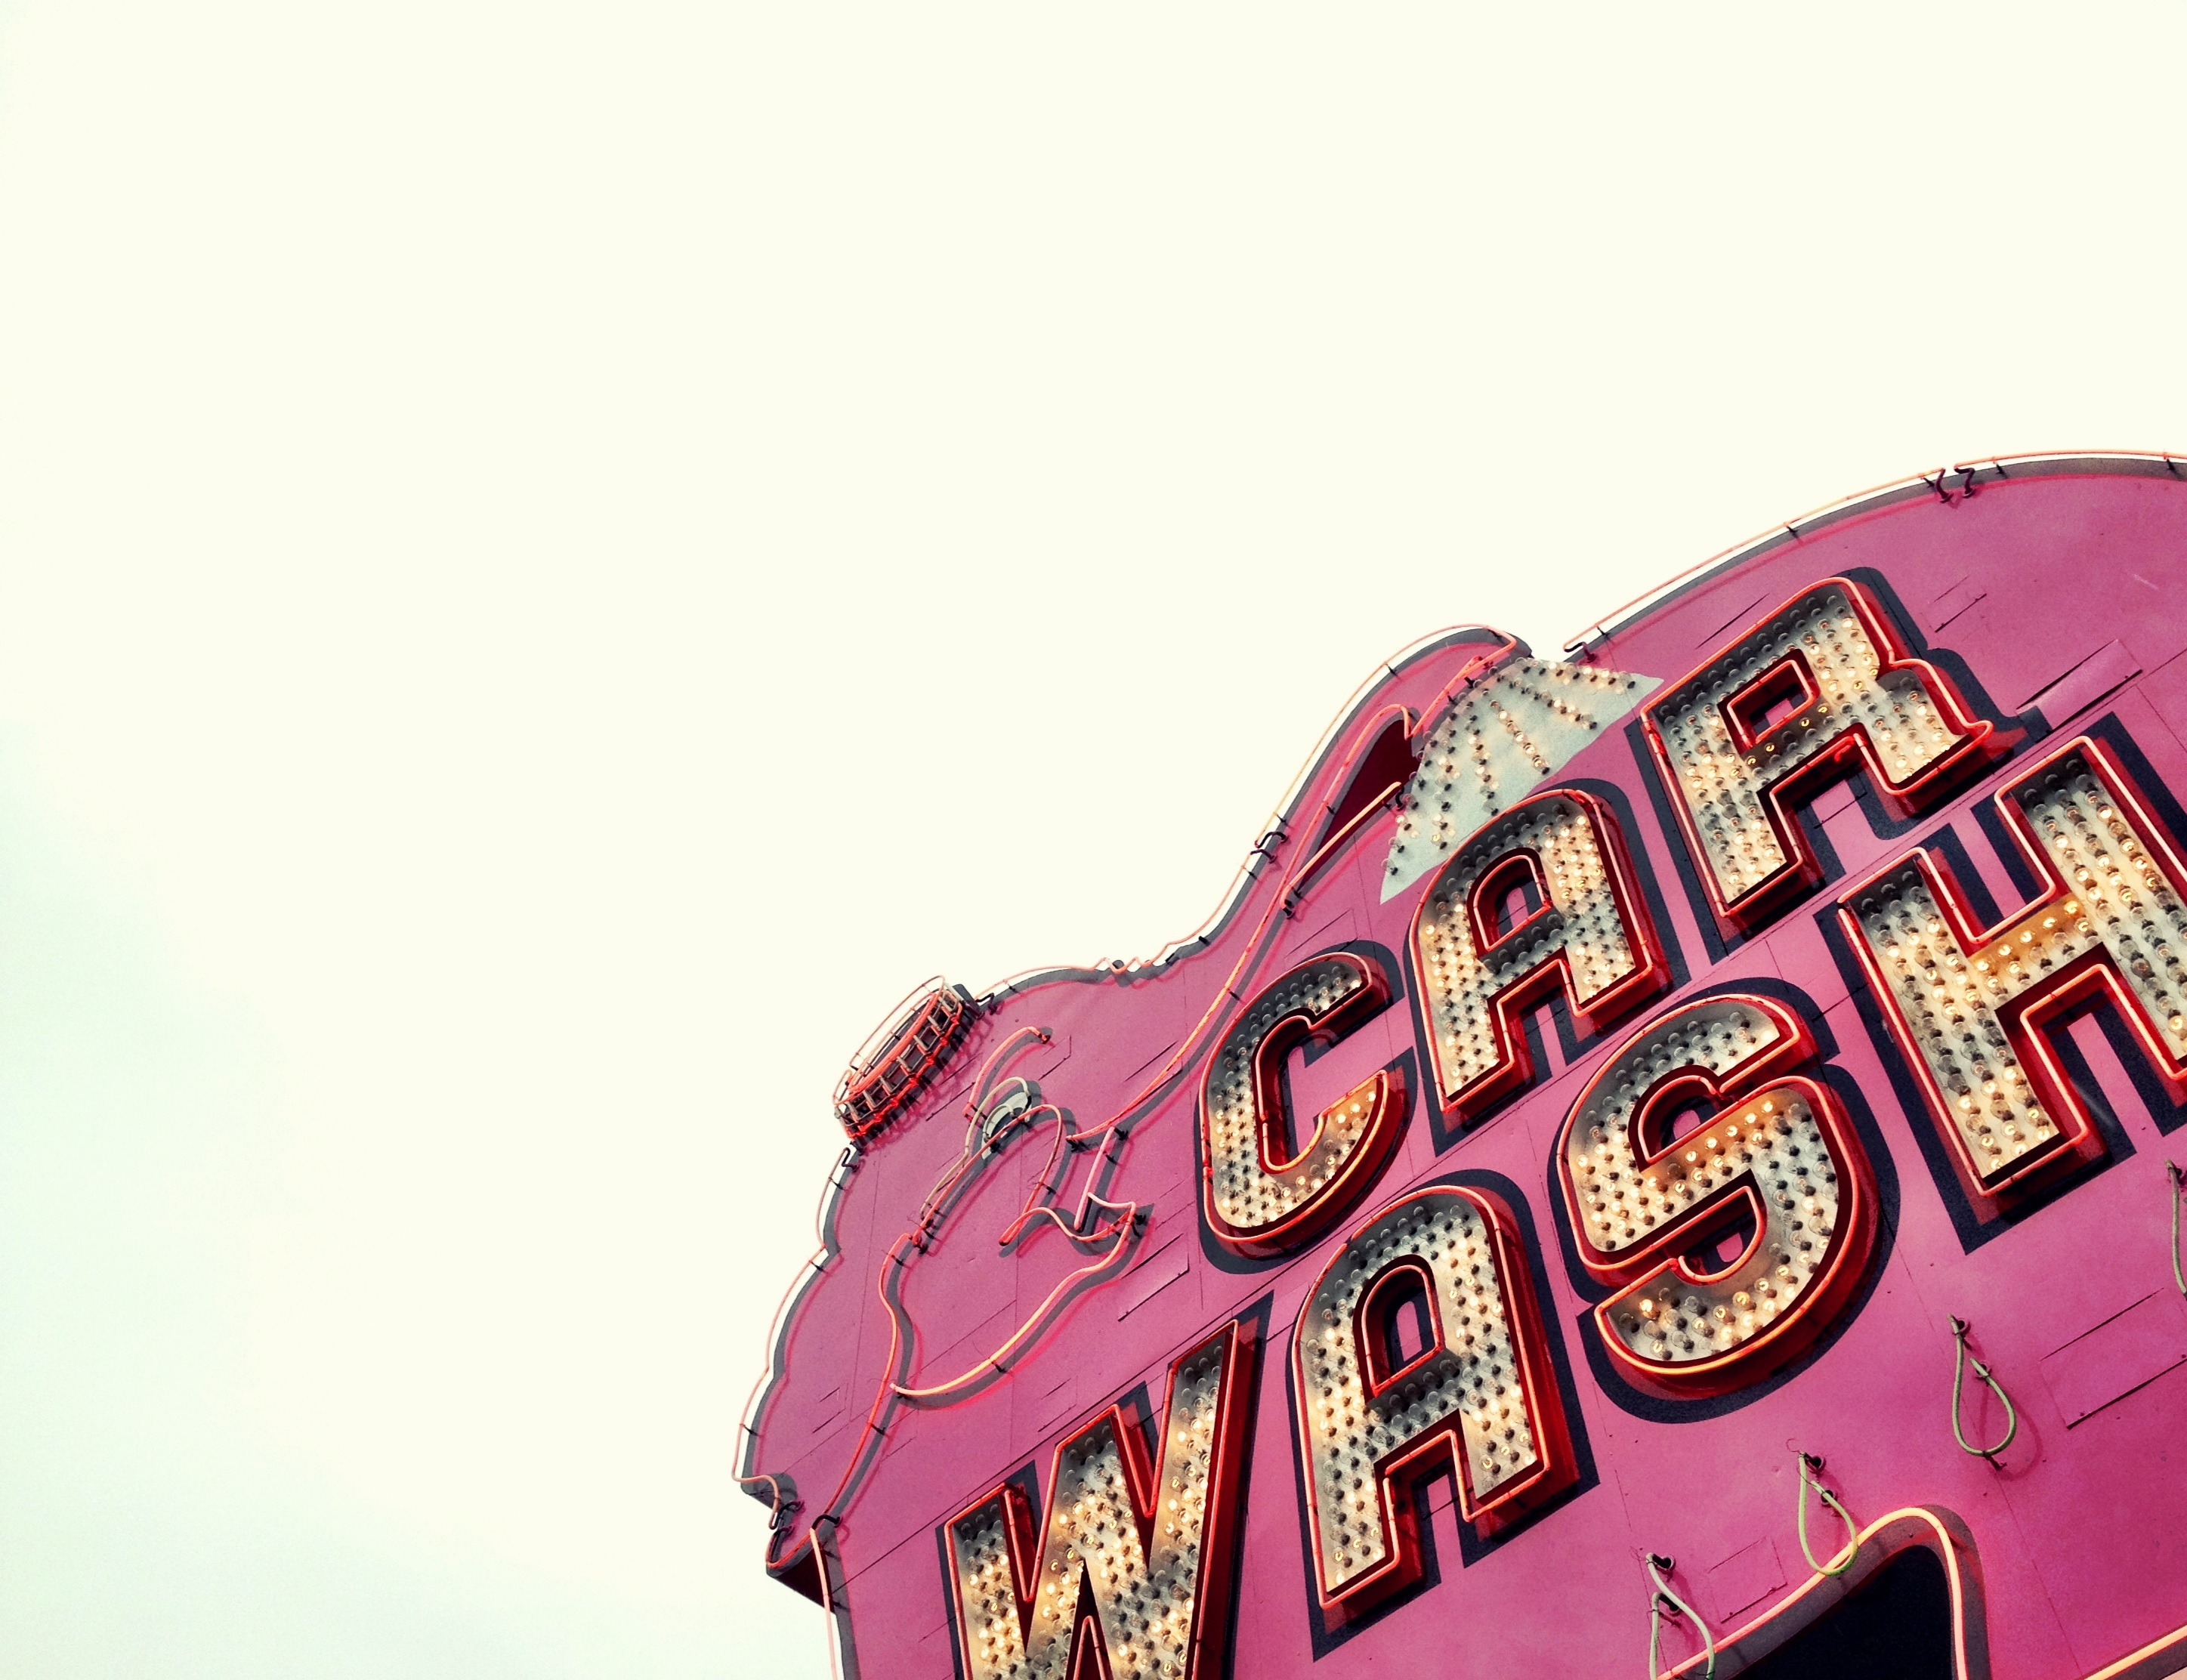
pink, brand, product, illustration, footwear, magenta